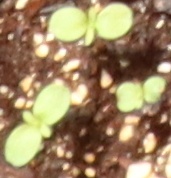
Label: Flax